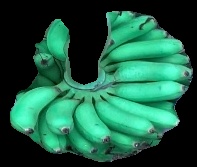
Variety: rasbale
Grade: grade1